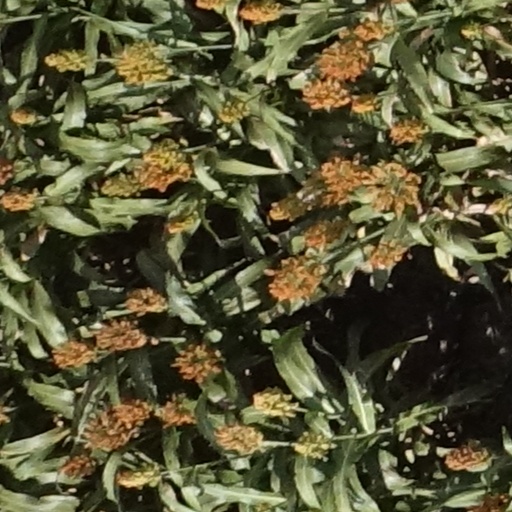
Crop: sorghum